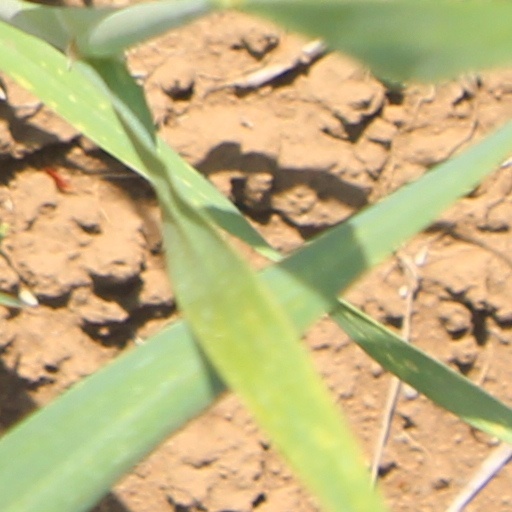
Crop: wheat